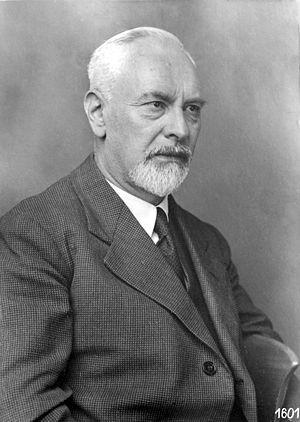
Le biologiste allemand Ernst Felix Hoppe-Seyler, qui a consacré l’essentiel de ses travaux aux acides aminés, met au point une méthode de classification des protéines.
Ludwig Prandtl est un ingénieur et physicien allemand. Il a apporté d'importantes contributions à la mécanique des fluides et à la théorie de la résistance des solides.
Cet article présente une frise chronologique des découvertes les plus importantes de l'histoire de la mécanique des fluides.